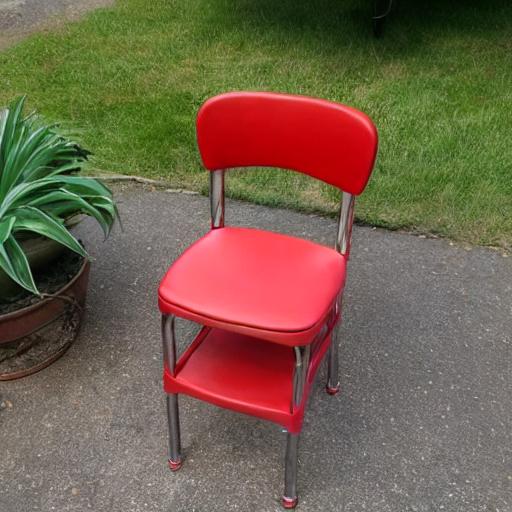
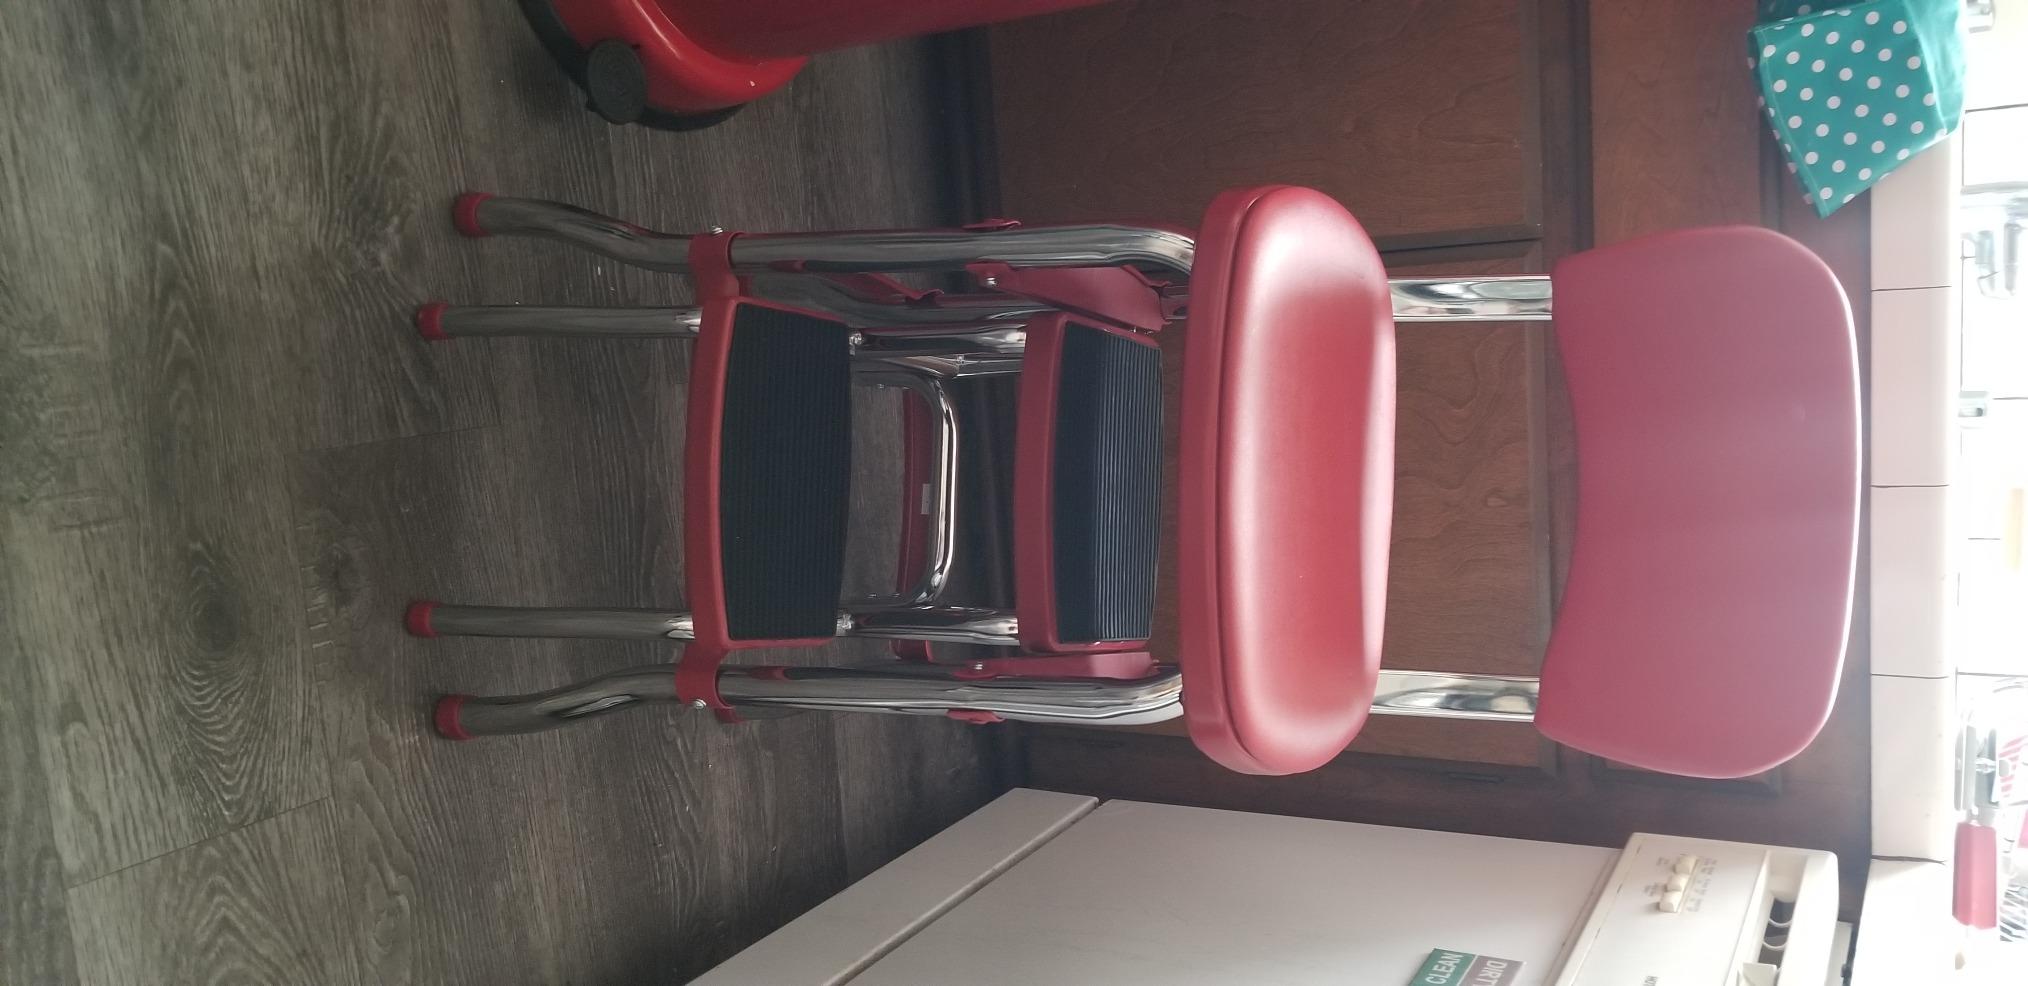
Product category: items_chair
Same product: no